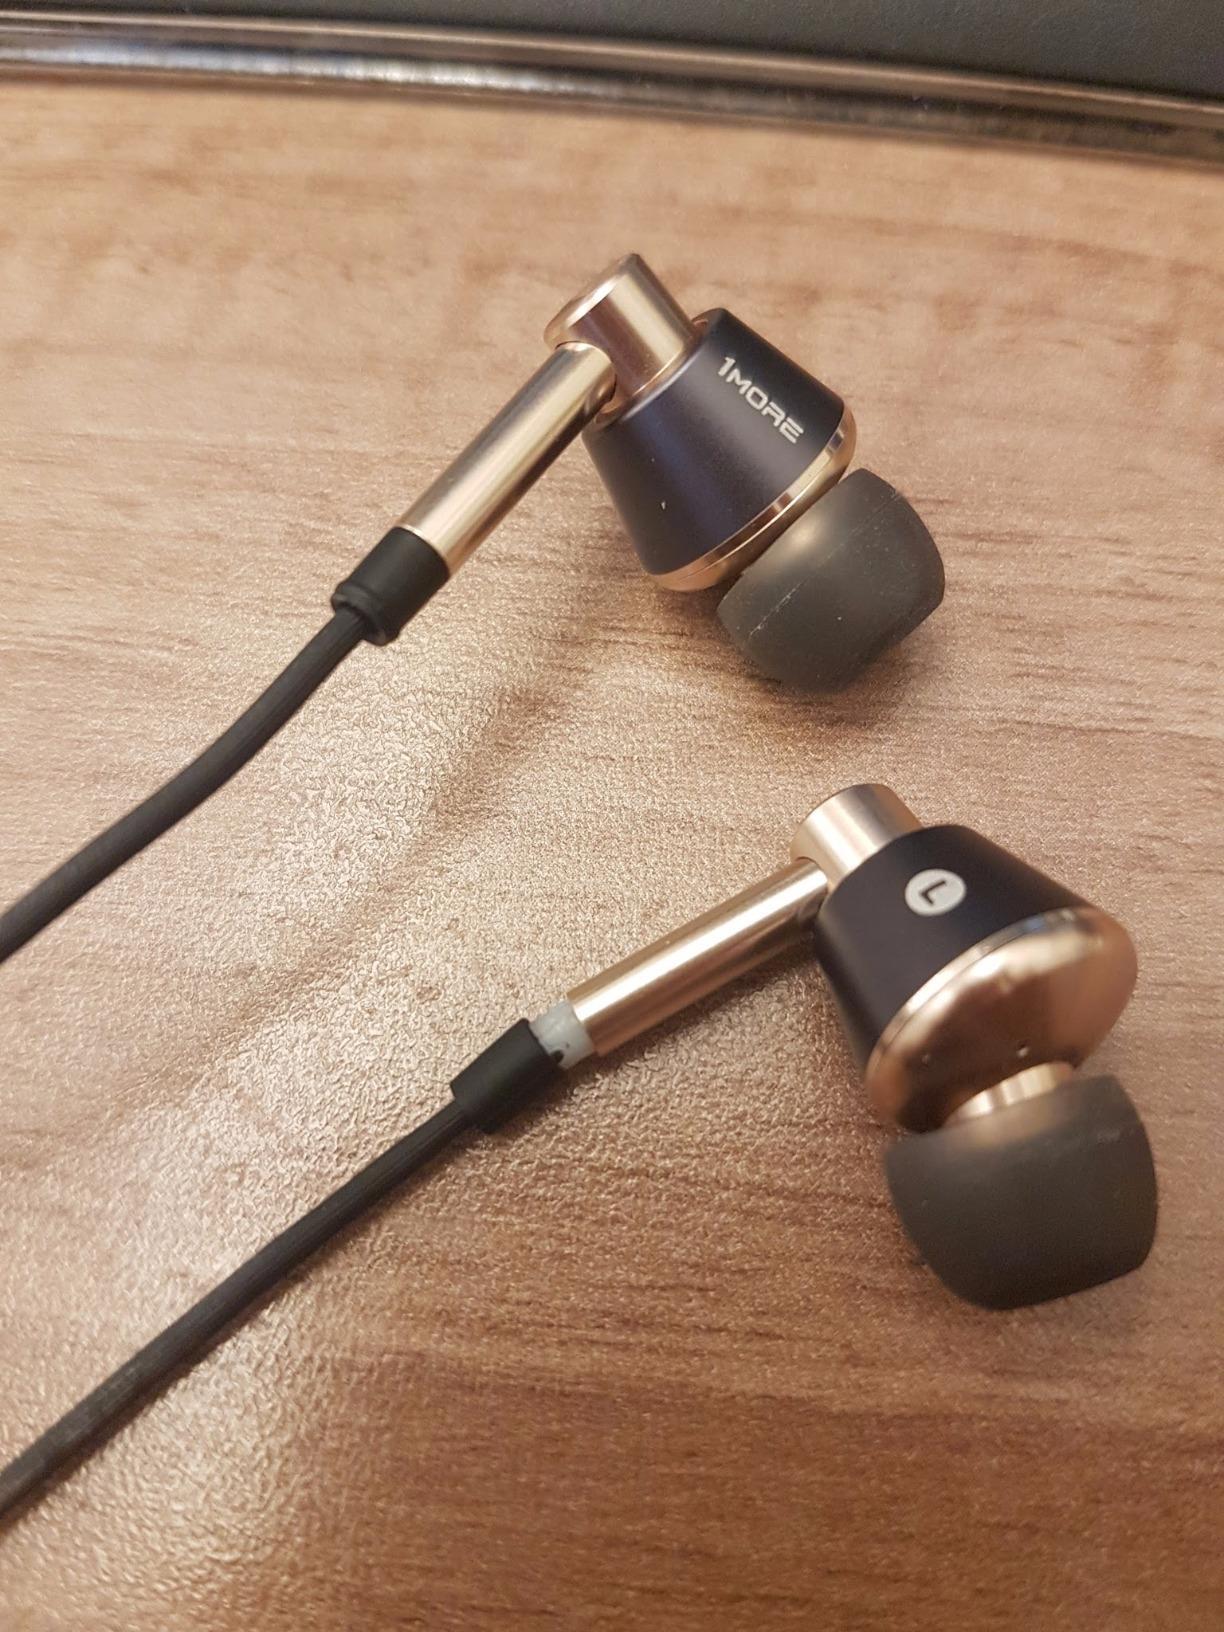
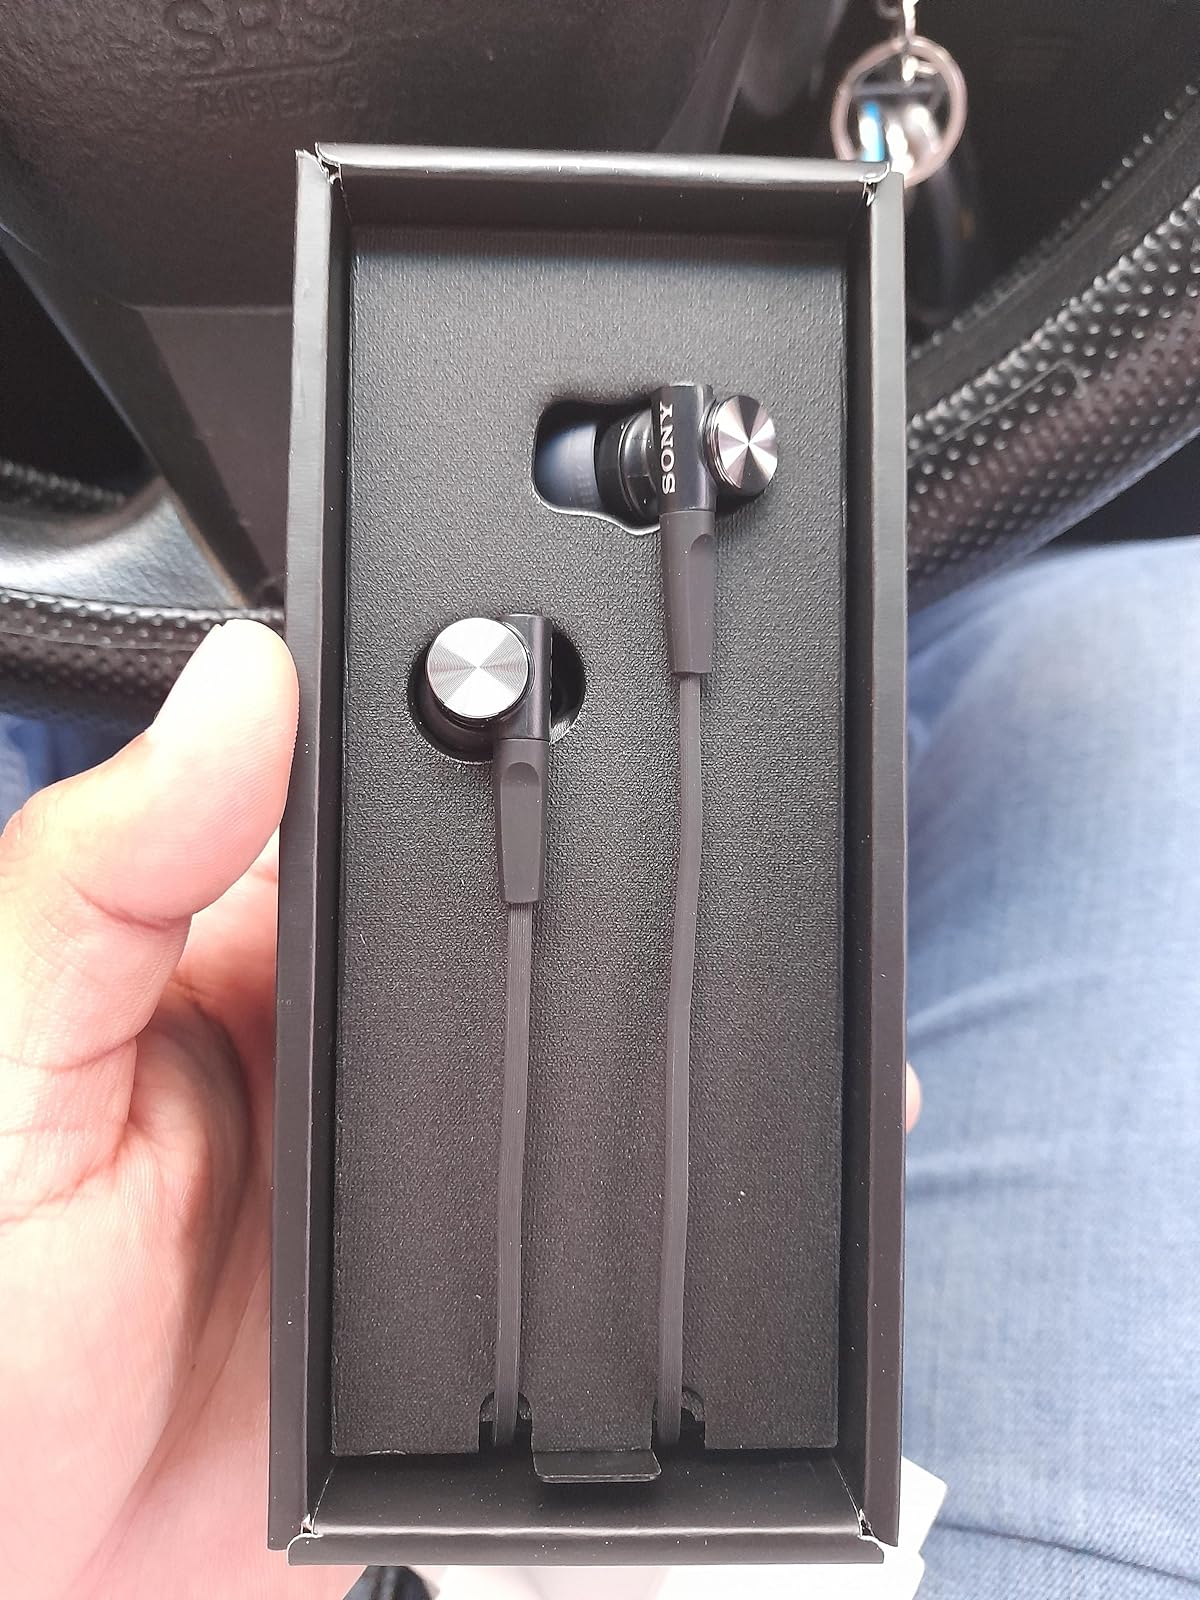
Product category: headphones
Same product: no